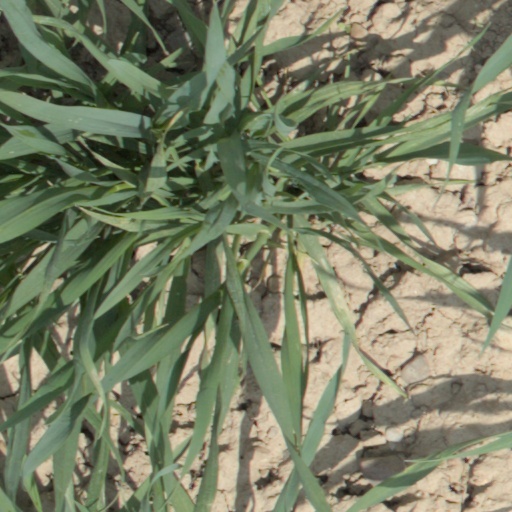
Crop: wheat